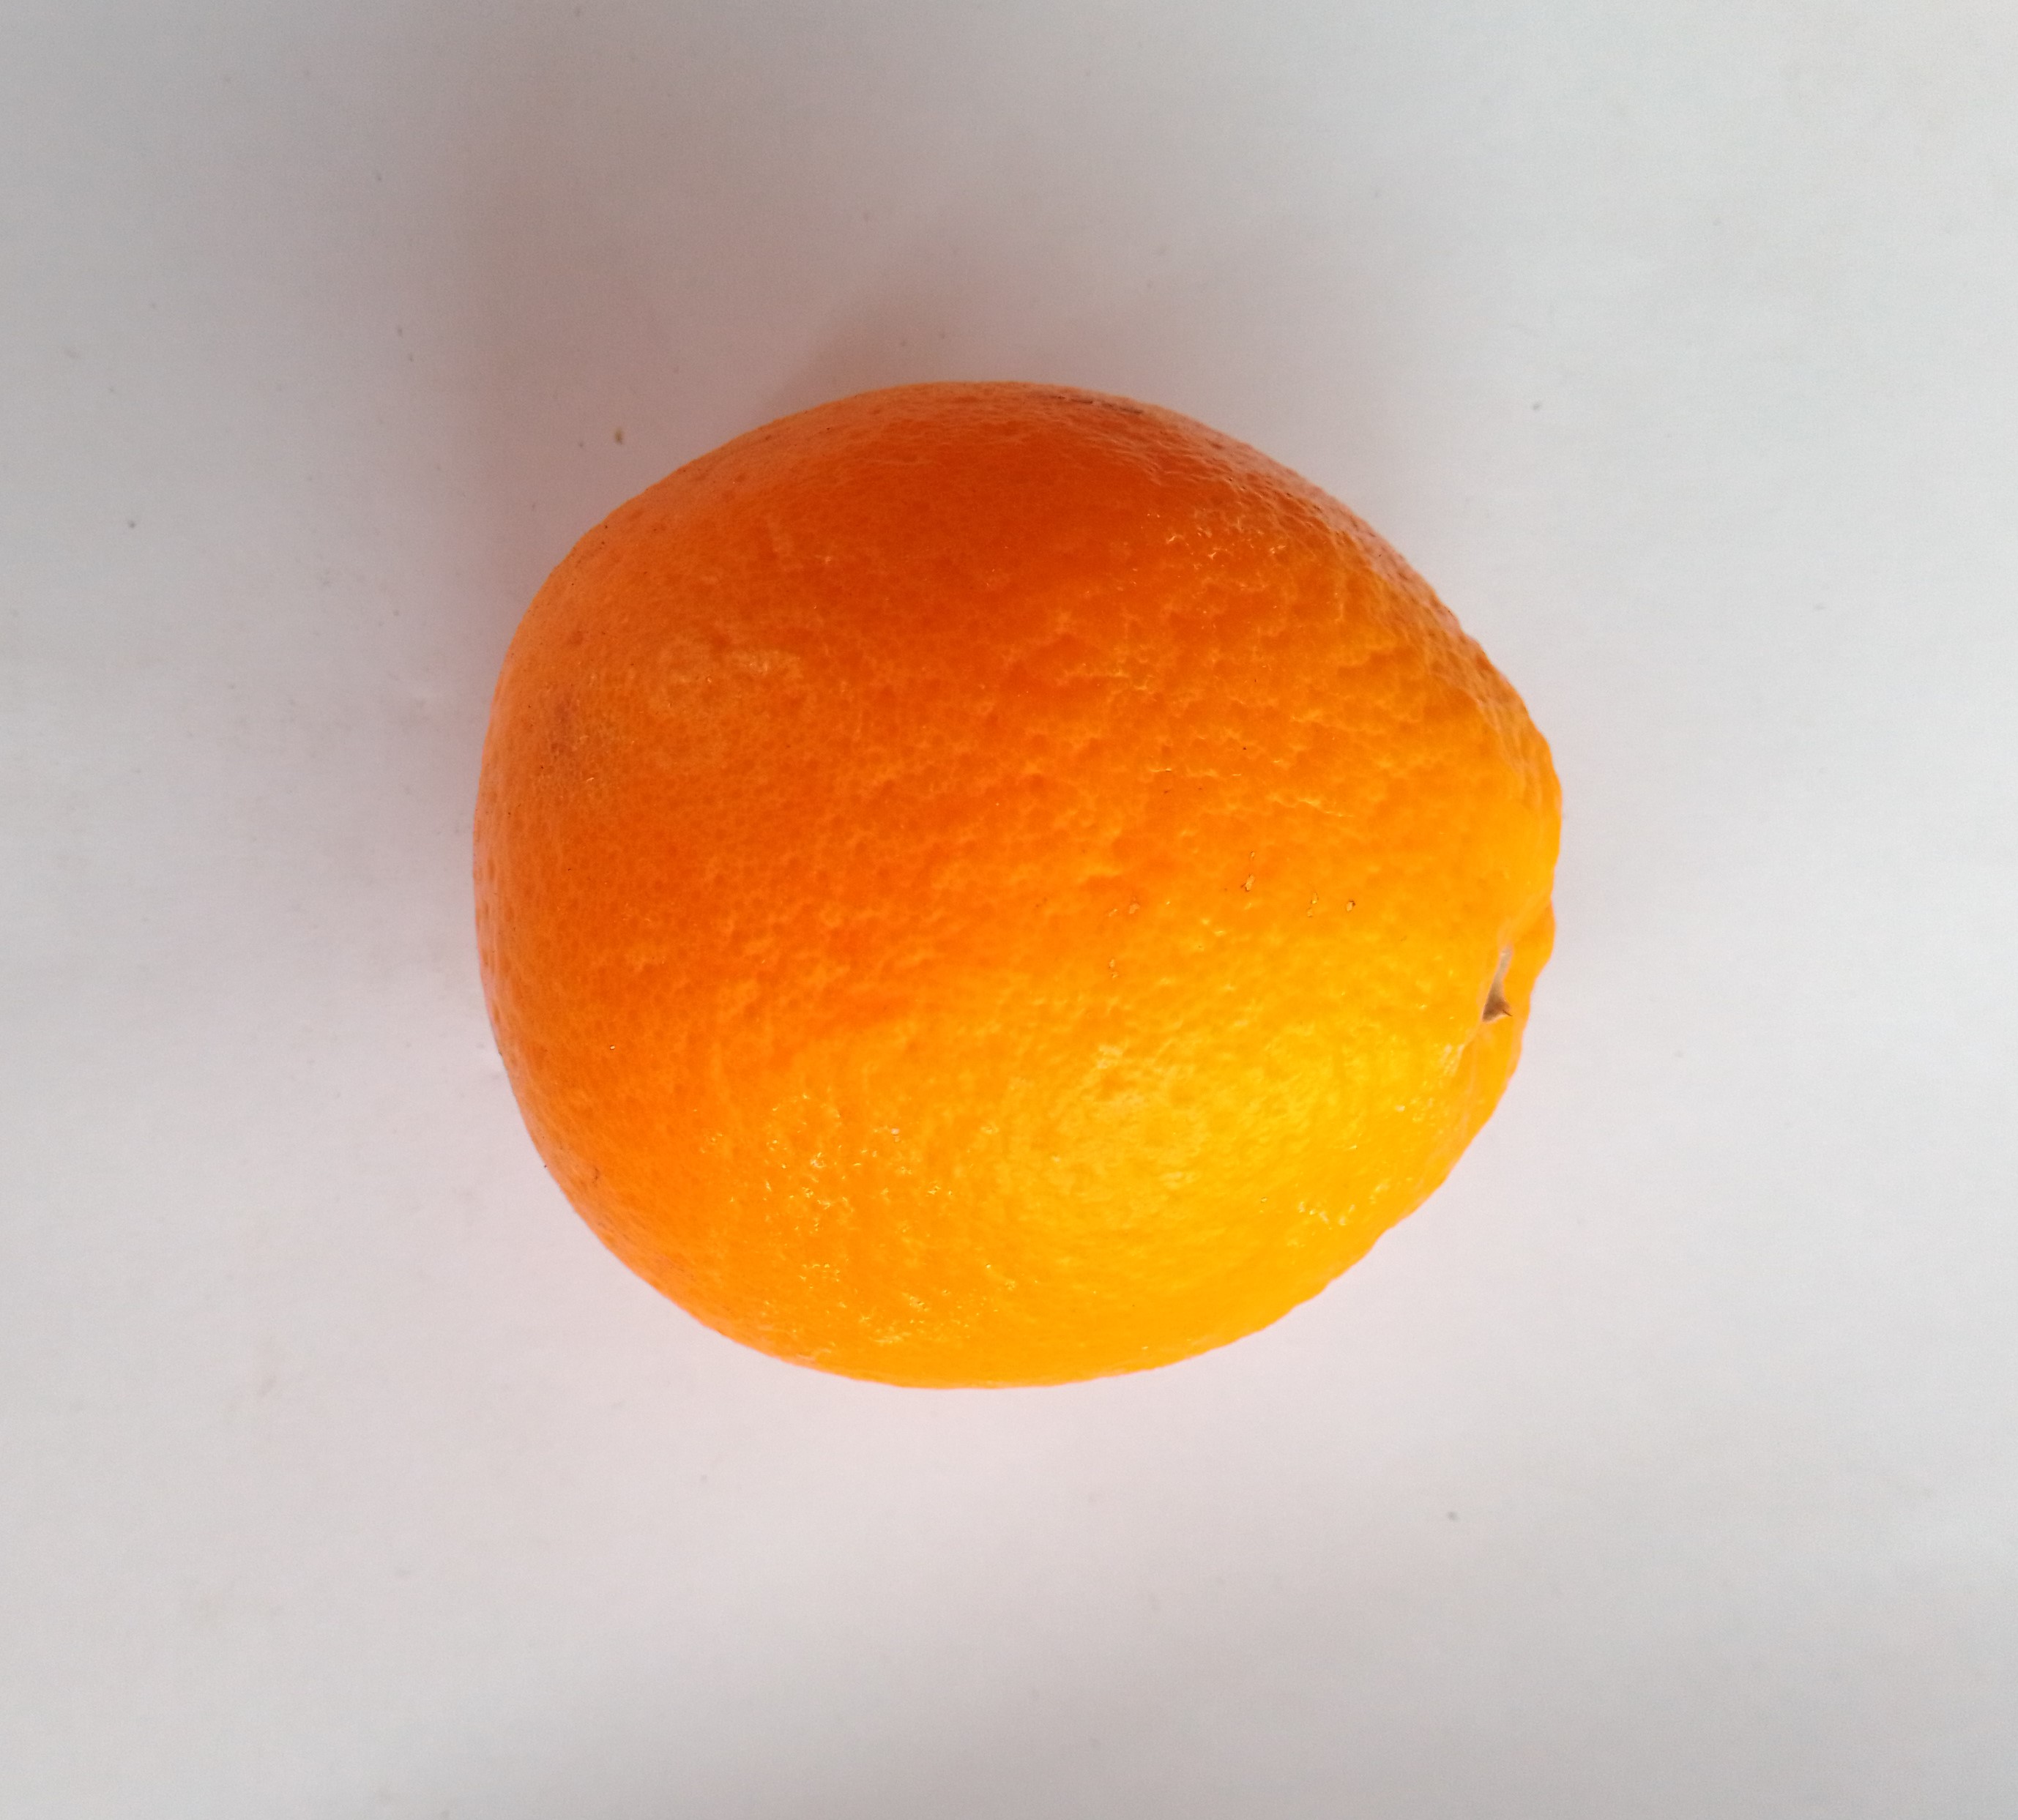
Fruit: orange
Condition: fresh